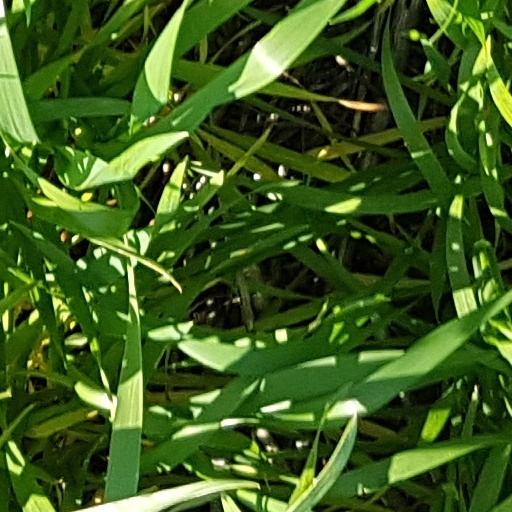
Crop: wheat